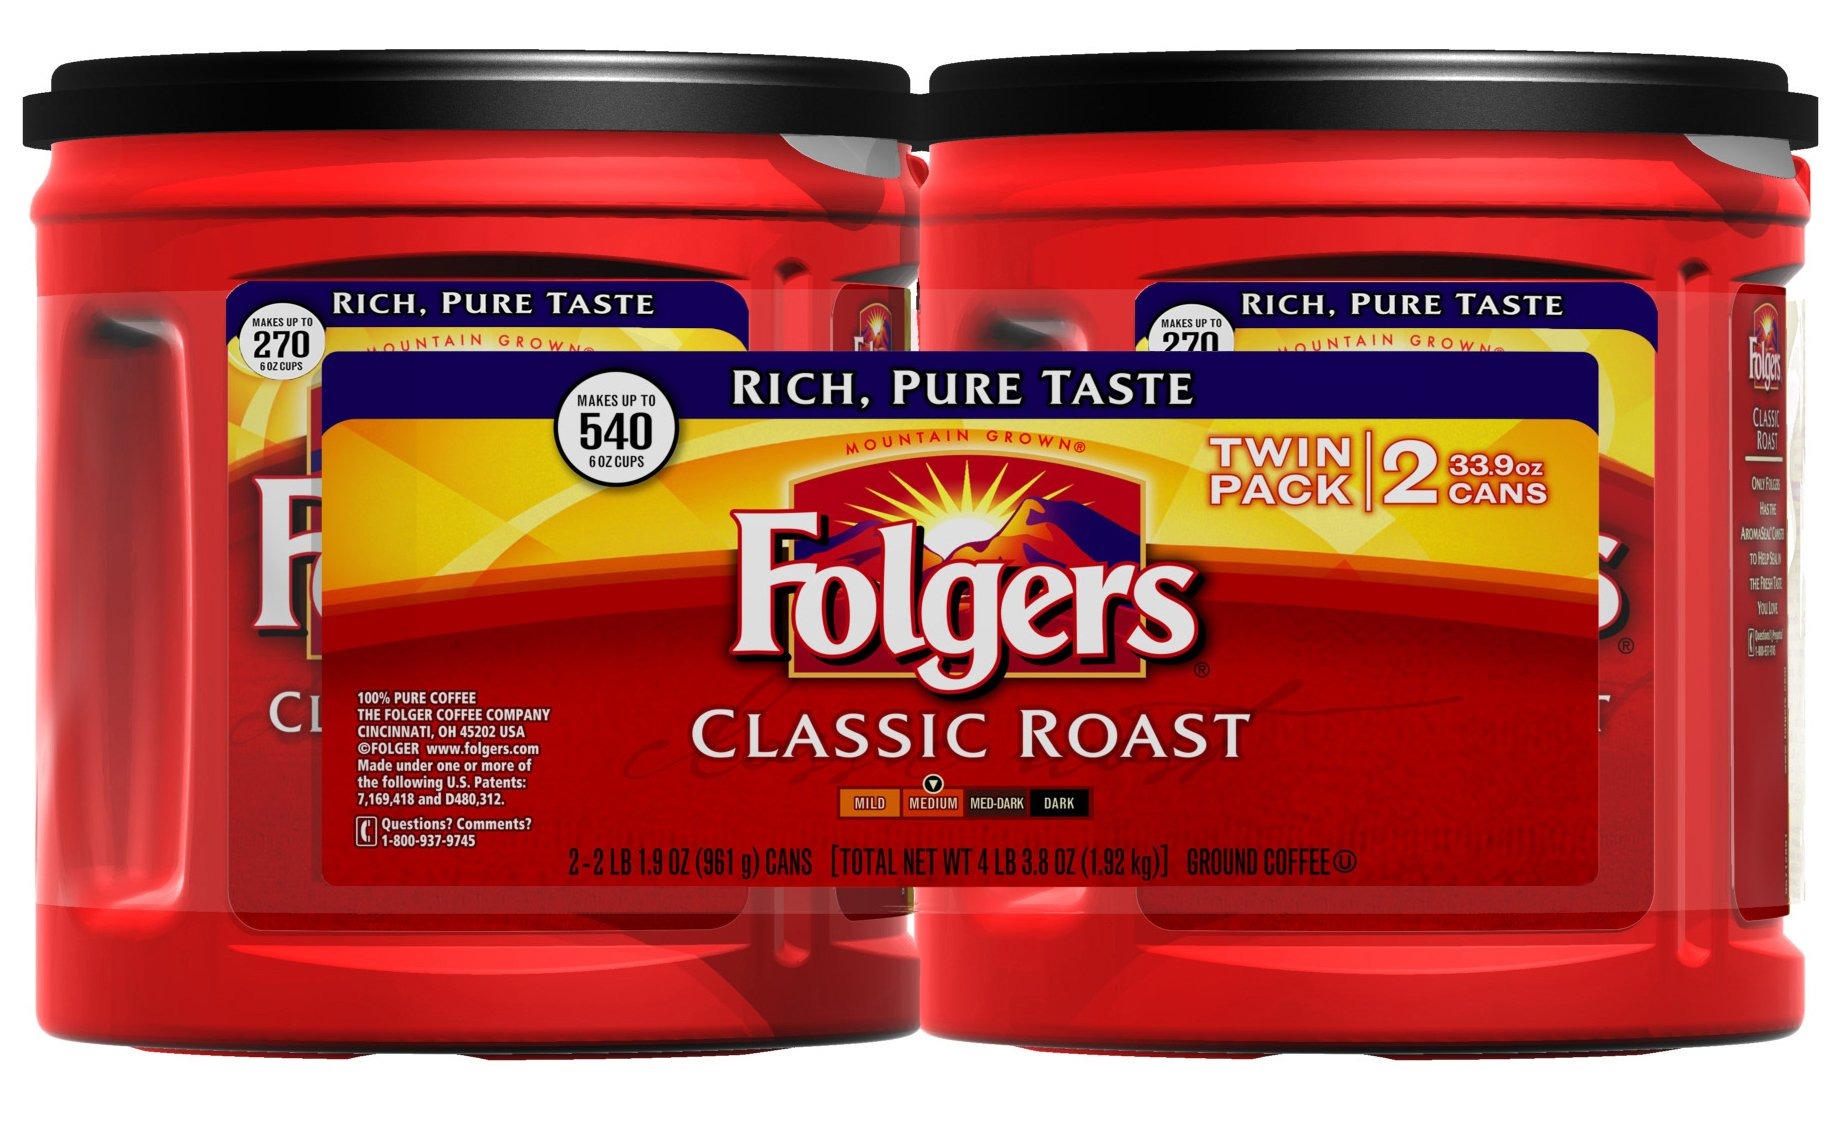
Item Name: Folgers Classic Roast Ground Coffee, 39 Ounce Can
Bullet Point 1: AromaSeal canister helps keep it fresh
Bullet Point 2: Made from Mountain Grown beans, the world's richest and most aromatic
Bullet Point 3: This Folgers mainstay is aroma roasted and specially ground
Bullet Point 4: Medium roast
Value: 39.0
Unit: Ounce

Price: 14.46